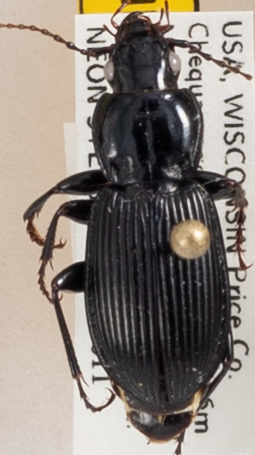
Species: Pterostichus novus
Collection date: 2020-08-11
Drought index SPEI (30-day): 2.09
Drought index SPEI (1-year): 2.09
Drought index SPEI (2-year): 2.09